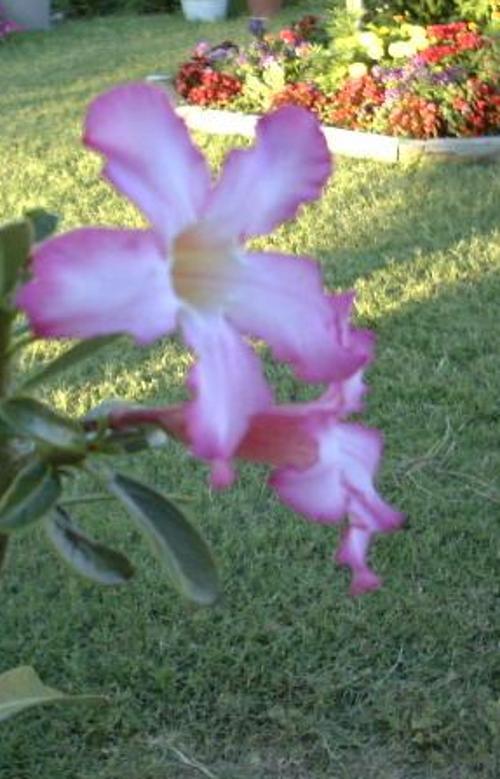
Label: desert-rose